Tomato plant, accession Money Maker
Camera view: horizontal (90 deg, fisheye); turntable rotation: 270 degrees
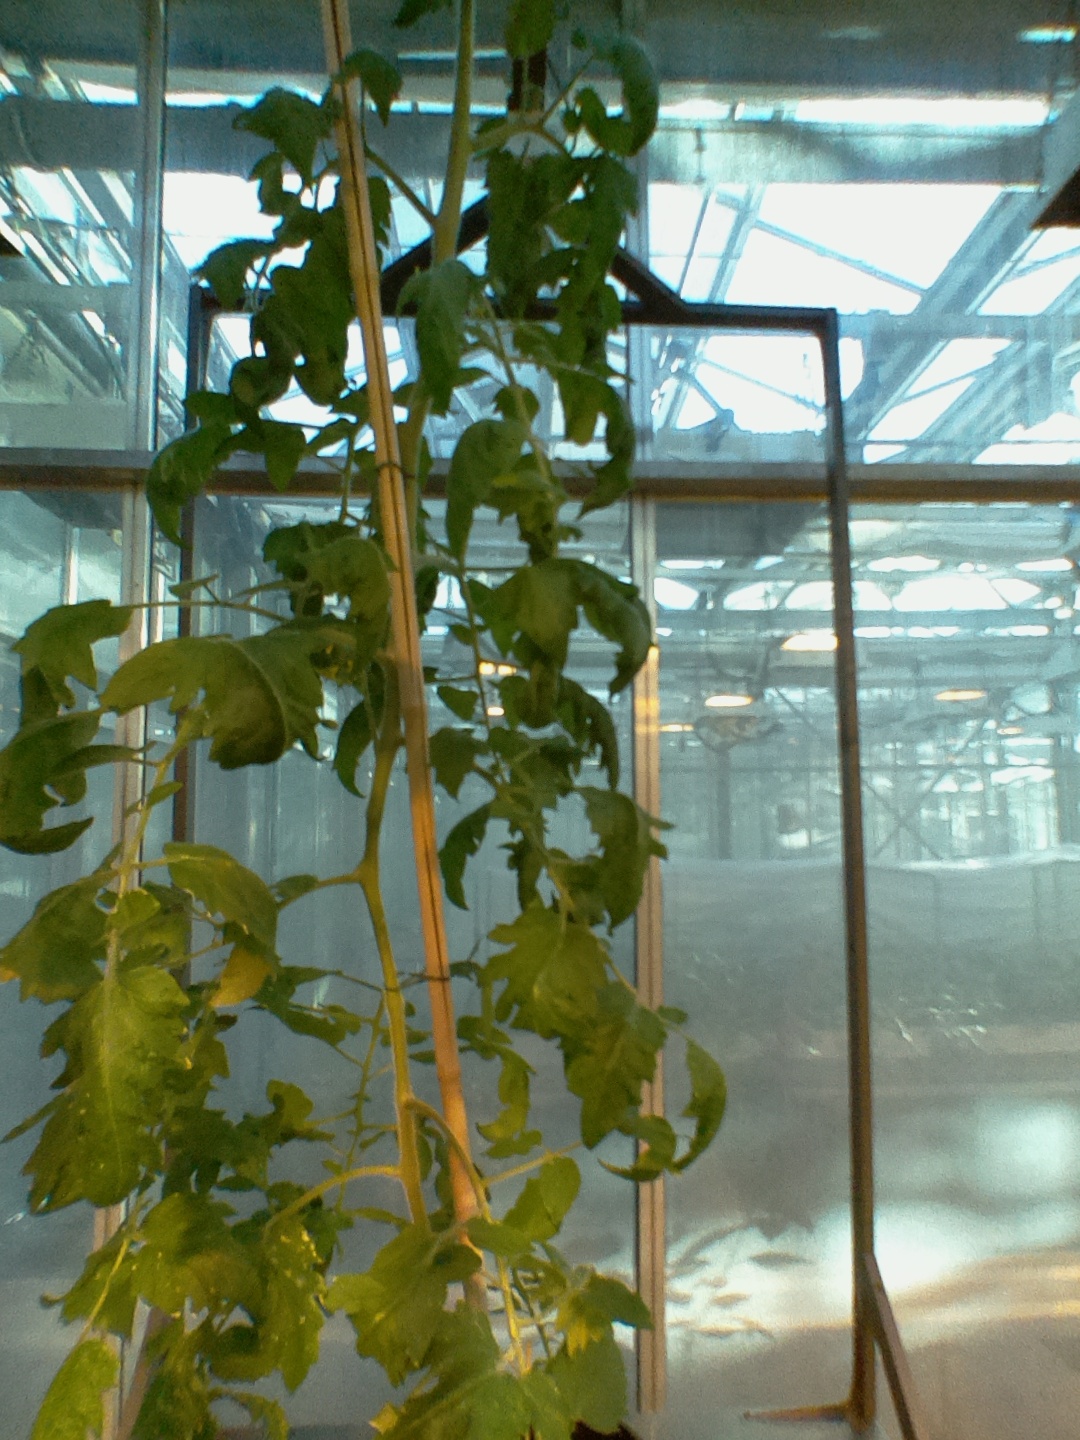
BBCH growth stage 68: Full flowering, 80%-90% of flowers open, more petals falling